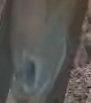
Face region: mouth_nostrils (mouth_chin_nostrils_and_profile)
Pain indicator: not_present